Eucalyptus × balanopelex

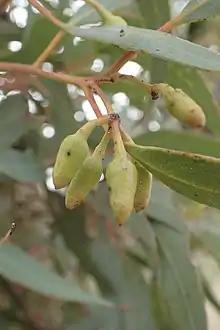
Flower buds

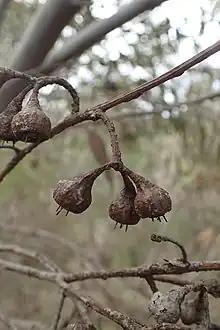
Fruit

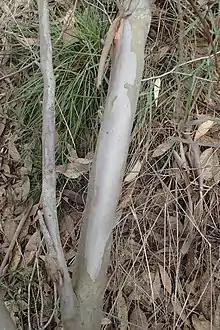
Bark

Eucalyptus" × "balanopelex is a mallee that is endemic to a small area of the south-west of Western Australia. It has smooth bark, broadly lance-shaped adult leaves, flower buds in groups of seven, creamy-white flowers and hemispherical fruit. It is thought to be a hybrid between "E. kessellii" subsp. "eugnosta" and "E. semiglobosa".